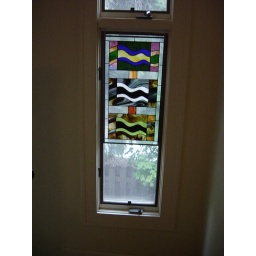
wavey water stained glass window in the new house, a wedding gift from Cheryl Joyce